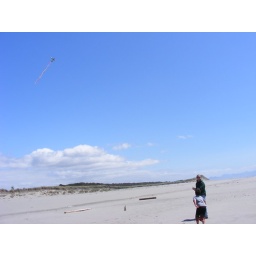
Father and son flying a kite on south jetty beach near columbia river